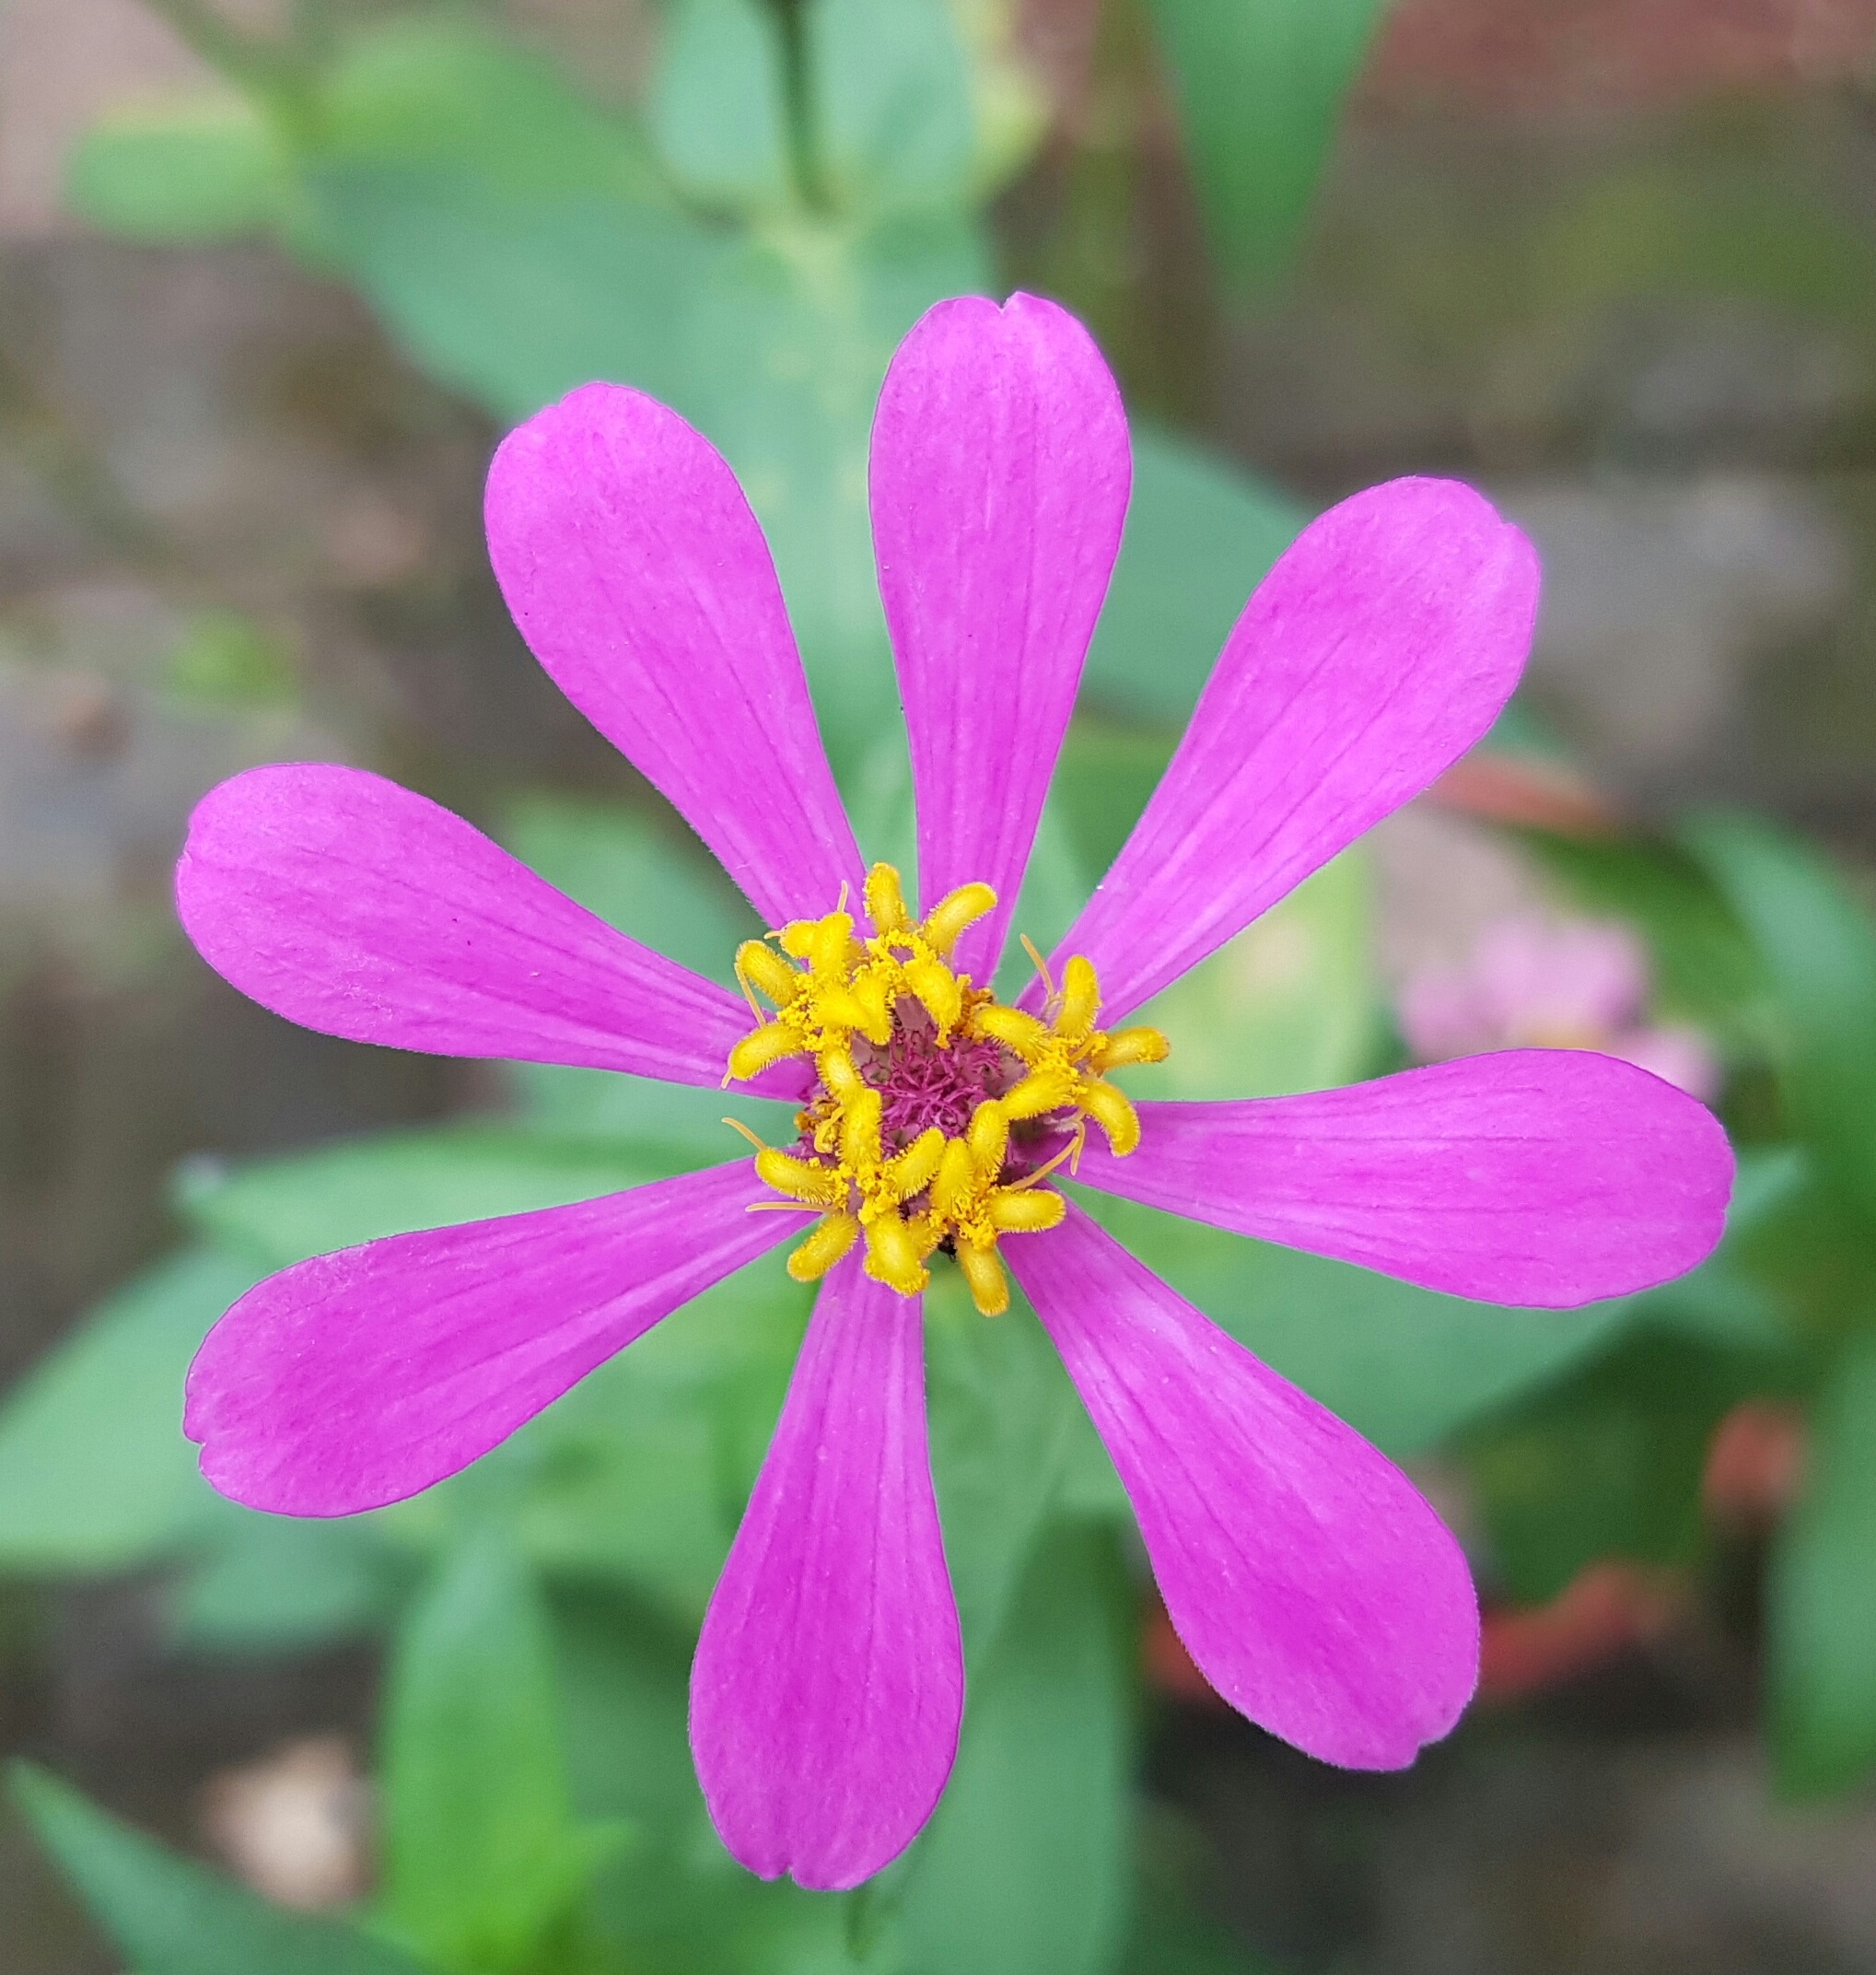
nature, blossom, plant, flower, petal, summer, green, tropical, colourful, fresh, botany, blooming, colorful, garden, flora, wildflower, bright, vibrant, macro photography, flowering plant, annual plant, land plant, garden cosmos